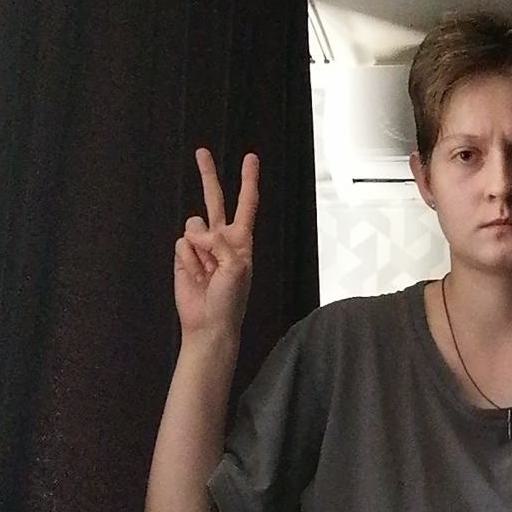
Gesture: peace